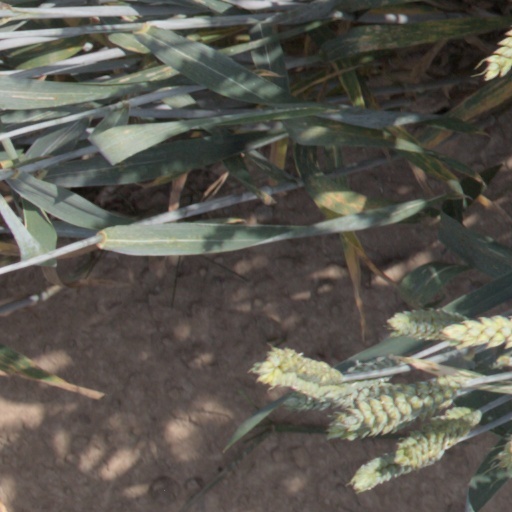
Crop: wheat